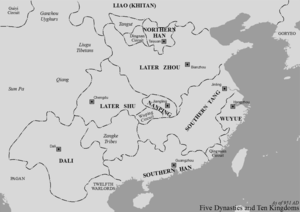
Le Shu, appelé rétrospectivement Shu postérieur, pour le différencier du Shu antérieur, est l'un des Dix Royaumes ayant existé dans le sud de la Chine durant la Période des Cinq Dynasties et des Dix Royaumes, qui se situe chronologiquement entre les dynasties Tang et Song. Il recouvre l'actuelle province du Sichuan, ainsi que des parties septentrionales du Gansu et du Shaanxi, et sa capitale se situe dans le ville de Chengdu. Il existe de 934 a 965 et est le quatrième et dernier État dominant cette région à porter le nom de Shu.
La dynastie des Zhou postérieurs ou Hou Zhou régna en Chine de 950 à 960 lors de la période des Cinq Dynasties. Elle fut précédée par la dynastie des Han postérieurs et suivie par la dynastie des Song.
Han du Nord était un petit État chinois de la période des Cinq Dynasties et des Dix Royaumes. Fondé par Liu Min, il a duré de 951, jusqu'à son annexion par les Song en 979. Son extension territoriale correspondait à une partie du Shanxi actuel, à la frontière sud du territoire liao. Il avait par capitale Taiyuan.